Sardinia

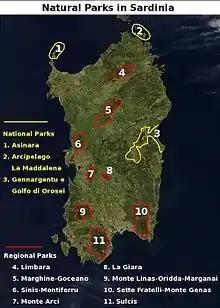
National and regional parks of Sardinia

In the early 1960s, an industrialisation effort was commenced, the so-called "Piani di Rinascita" (rebirth plans), with the initiation of major infrastructure projects on the island. These included the construction of new dams and roads, reforestation, agricultural zones on reclaimed marshland, and large industrial complexes (primarily oil refineries and related petrochemical operations). With the creation of petrochemical industries, thousands of ex-farmers became industrial workers. The 1973 oil crisis caused the termination of employment for thousands of workers employed in the petrochemical industries, which aggravated the emigration already present in the 1950s and 1960s.